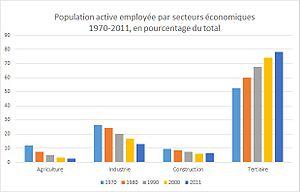
La population active se définit comme l'ensemble des personnes en âge de travailler qui sont disponibles sur le marché du travail, qu'elles aient un emploi ou qu'elles soient au chômage, à la différence de celles ne cherchant pas d'emploi, comme les personnes au foyer, étudiants, personnes en incapacité de travailler, rentiers. L'âge étant généralement fixé entre 15 et 64 ans, ou portant sur toutes les personnes de plus de 15 ans, une lecture logique de la notion peut être proposée comme dans le graphique ci-dessous :